Xbox Game Studios

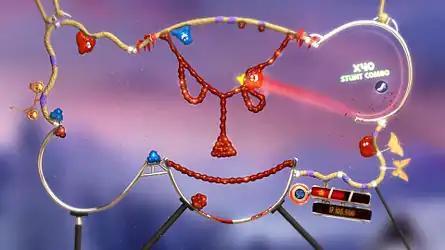
"The Splatters" is an Xbox Live Arcade game that was developed by a third-party studio and published by Microsoft Studios in 2012.

By the Electronic Entertainment Expo 2011 in June 2011, Microsoft Game Studios was quietly renamed to Microsoft Studios. Later in 2011, Microsoft Studios acquired Twisted Pixel Games. In early December 2011, Microsoft Studios created Microsoft Casual Games, a division to revamp its past casual games for Windows (like "Windows Solitaire" and MSN Games) using more up-to-date software delivery platforms.